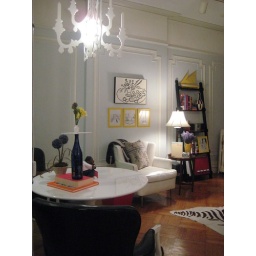
The white leather chair was found at a closing-out store sale in Soho. It's a vintage piece from the 1950's.